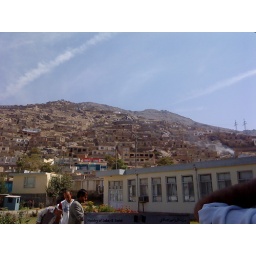
There were kids flying kites in the middle of the cluster of houses pictured.